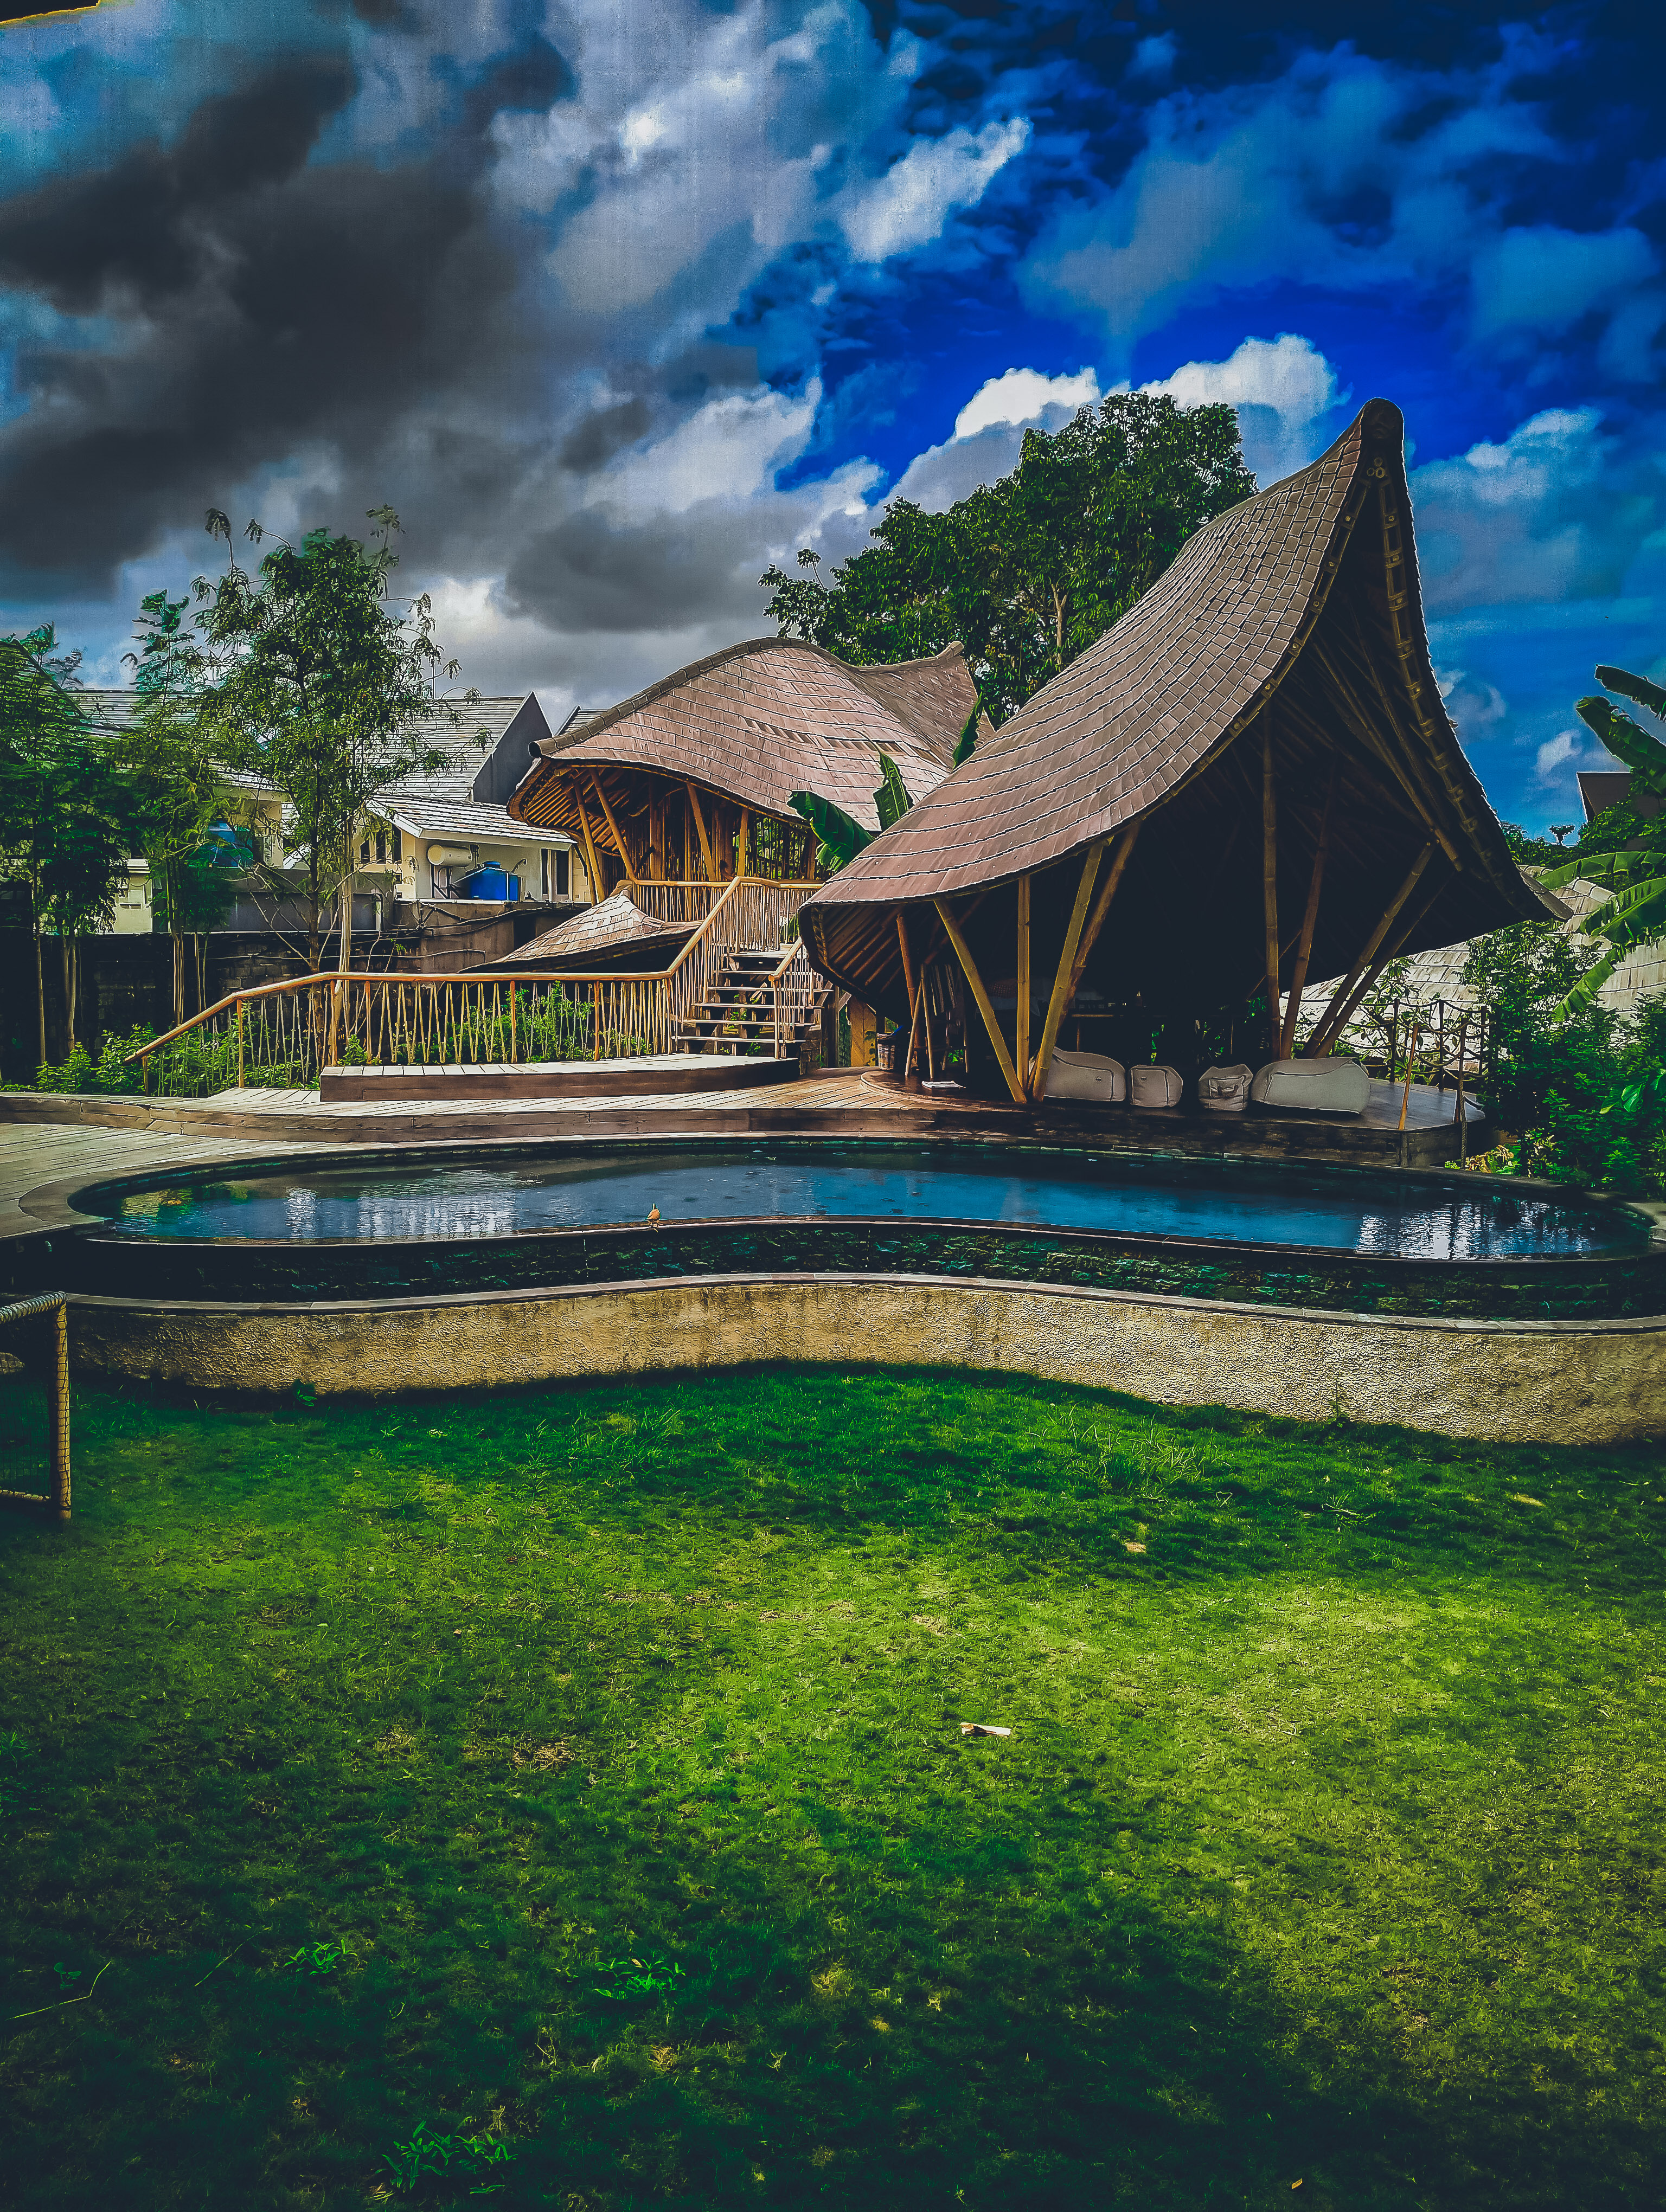
beautiful, cloud, sky, plant, building, water, natural landscape, tree, azure, shade, arecales, house, vegetation, grass, leisure, eco hotel, thatching, landscape, real estate, Tints and shades, cottage, horizon, resort town, roof, cumulus, reflection, caribbean, tropics, palm tree, resort, hut, grassland, home, ocean, landscaping, garden, tourism, night, jungle, vacation, city, hacienda, estate, tourist attraction, evening, sea